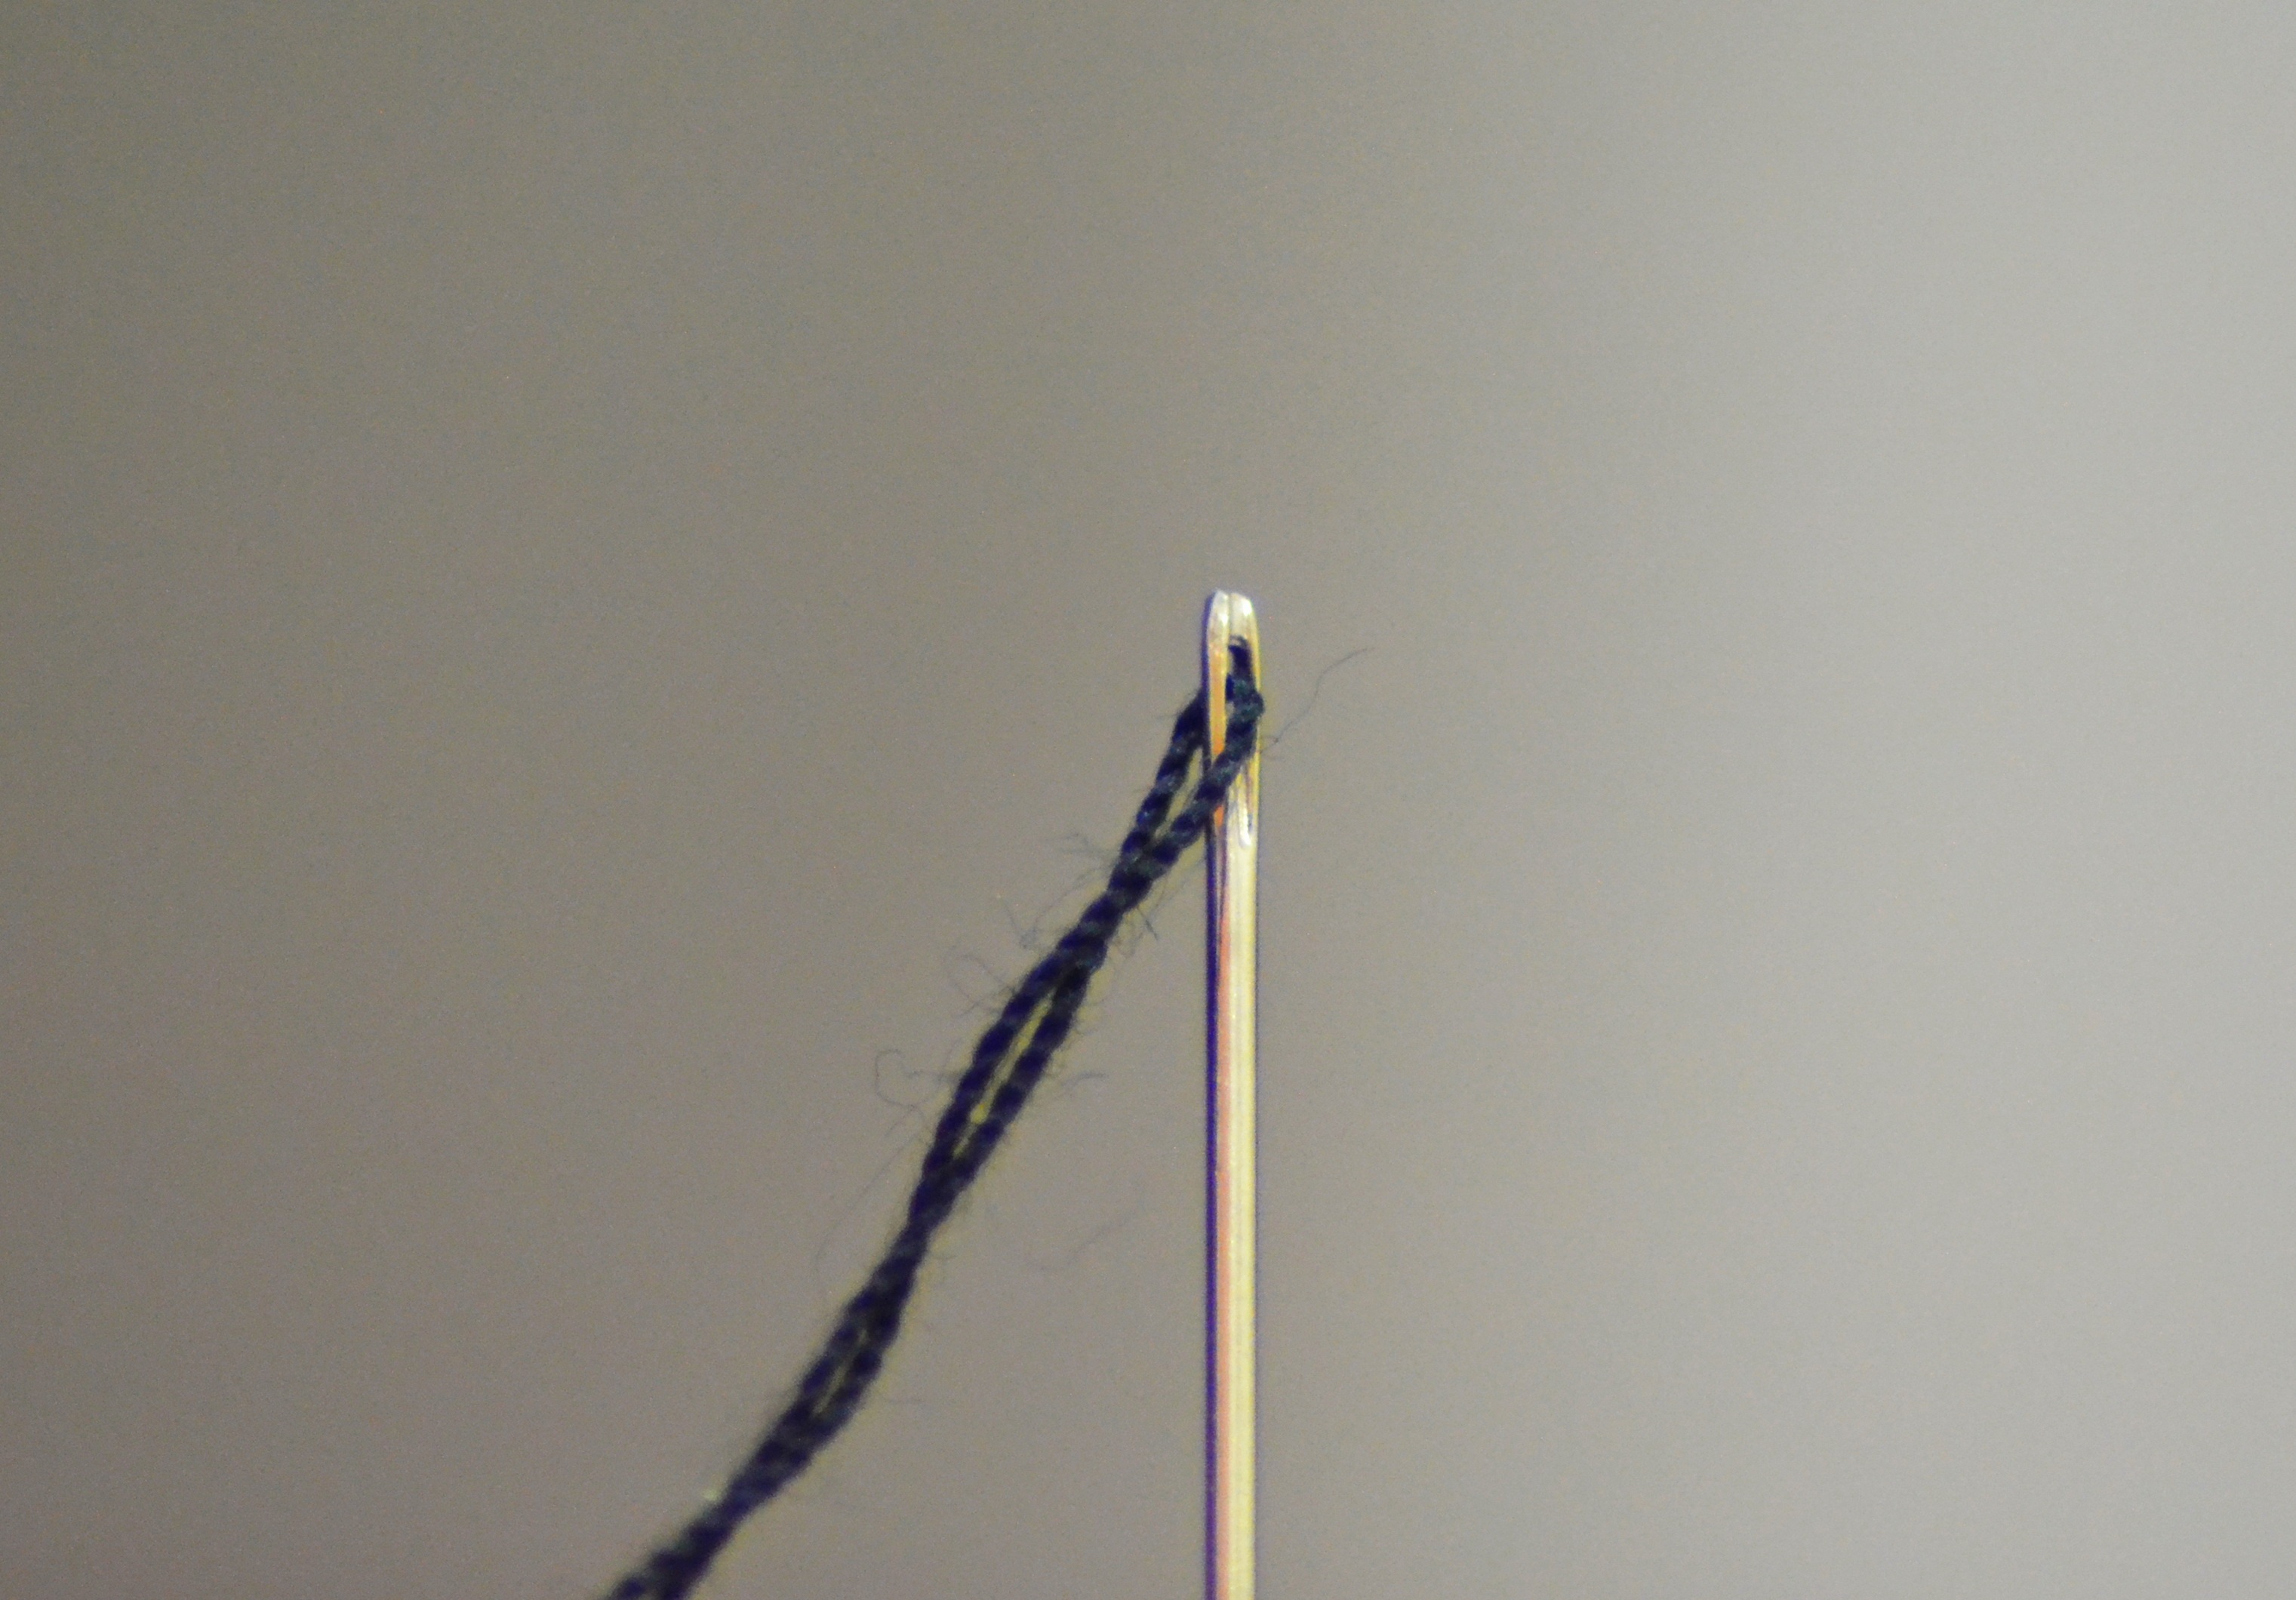
needle, line, macro, twig, thread, shape, knot, electronics accessory